United States Agency for International Development

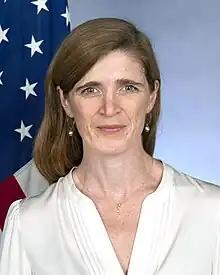
Samantha Power, USAID Administrator under President Biden

After 1945, many newly independent countries needed assistance to relieve the chronic deprivation afflicting their low-income populations. USAID and its predecessor agencies have continuously provided poverty relief in many forms, including assistance to public health and education services targeted at the poorest. USAID has also helped manage food aid provided by the U.S. Department of Agriculture. Also, USAID provides funding to NGOs to supplement private donations in relieving chronic poverty.